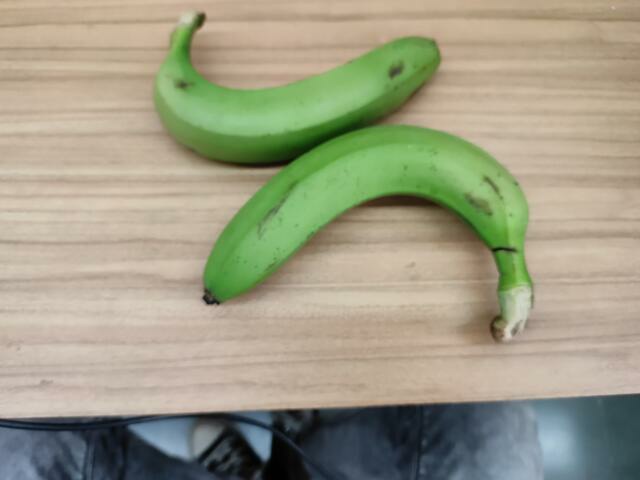
Label: Raw_Banana